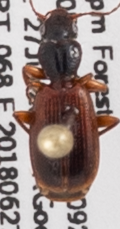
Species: Cymindis neglecta
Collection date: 2018-06-27
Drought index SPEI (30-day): -0.156
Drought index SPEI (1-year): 0.47
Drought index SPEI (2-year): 0.47